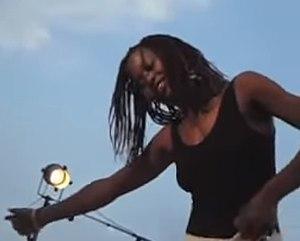
Yitwa Mandela - ""Il s'appelle Mandela"" Dorothée MUNYANEZA, paroles, chant et danse Claude BERNARD, sax alto, solo improvisé Jean-François PAUVROS, guitare électrique, musique FUTURA EXPERIENCE 5 Production et direction artistique
Dorothée Munyaneza, née en 1982 à Kigali, est une chanteuse, une actrice, une danseuse et une chorégraphe britannico-rwandaise.